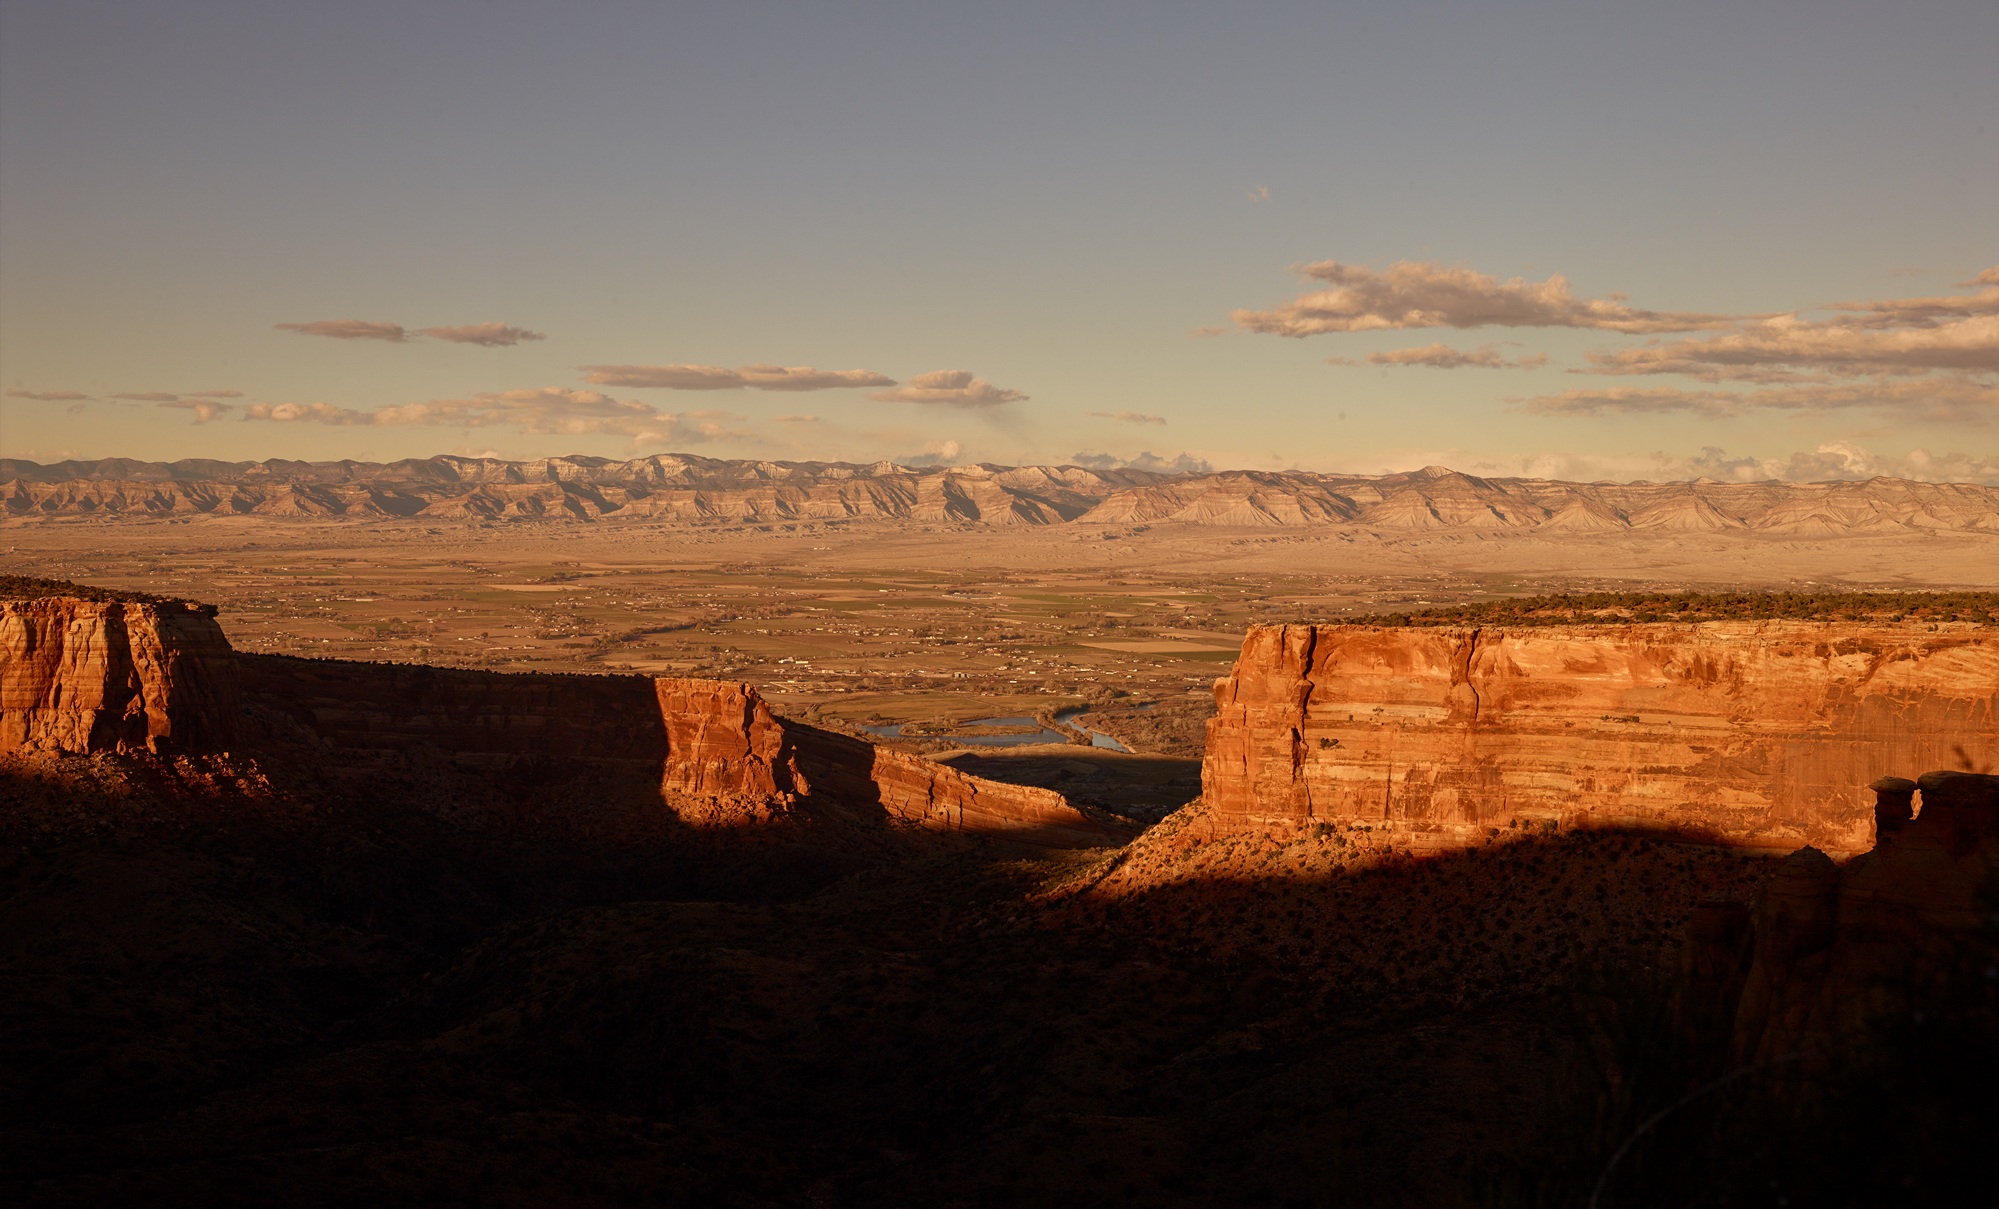
landscape, nature, rock, horizon, sunrise, sunset, countryside, morning, desert, view, dawn, valley, formation, cliff, dusk, evening, rural, canyon, terrain, outdoors, outside, mountains, badlands, plateau, wadi, butte, landform, colorado national monument, plateaus, natural environment, geographical feature